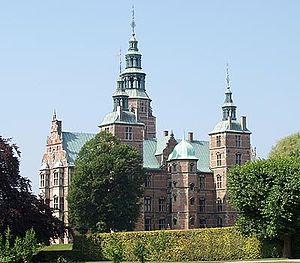
Rosenborg Slot
Rosenborg Slot
Rosenborg slot er et slot i centrum af København. Slottet blev oprindeligt bygget som lysthus efter ordre fra Christian IV 1606-1607 i en nyanlagt park, Kongens Have, uden for Københavns volde. Med udvidelser i 1613-1615, 1616-1624 og igen i 1633 blev det det pragtslot, vi kender i dag, og som var bolig for kongerne frem til 1710. Det er opført i nederlandsk renæssancestil, der var moderne på den tid.